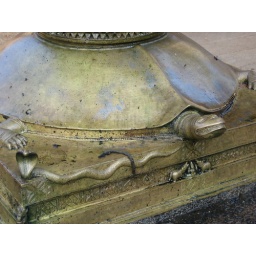
This oil lamp had a tutrle at its base. The turtle has some symbolizm in Hindu mythology.